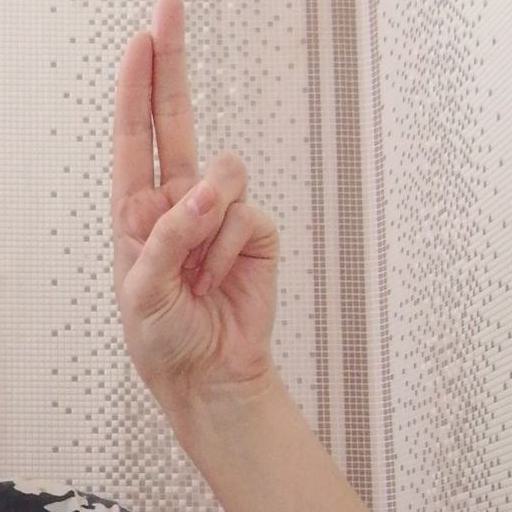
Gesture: two_up